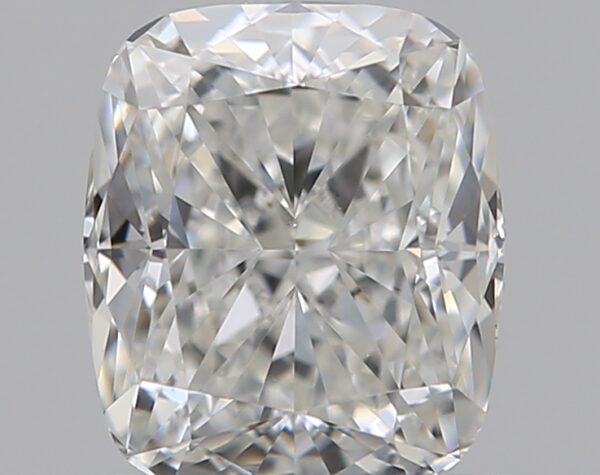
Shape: cushion
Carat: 0.7
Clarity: VS2
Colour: G
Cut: EX
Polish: EX
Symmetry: VG
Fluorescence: F
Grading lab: GIA
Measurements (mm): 5.52 x 4.67 x 3.17